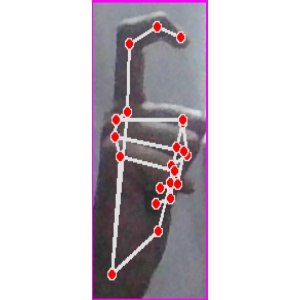
अक्षर: ट